1970 Greek Football Cup final

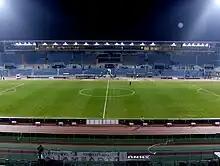
Kaftanzoglio Stadium.

This was the first Greek Cup final held at Kaftanzoglio Stadium.